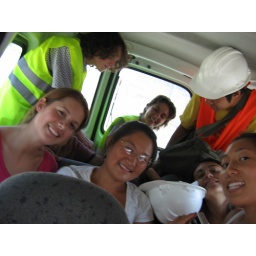
ten people in a five person european van